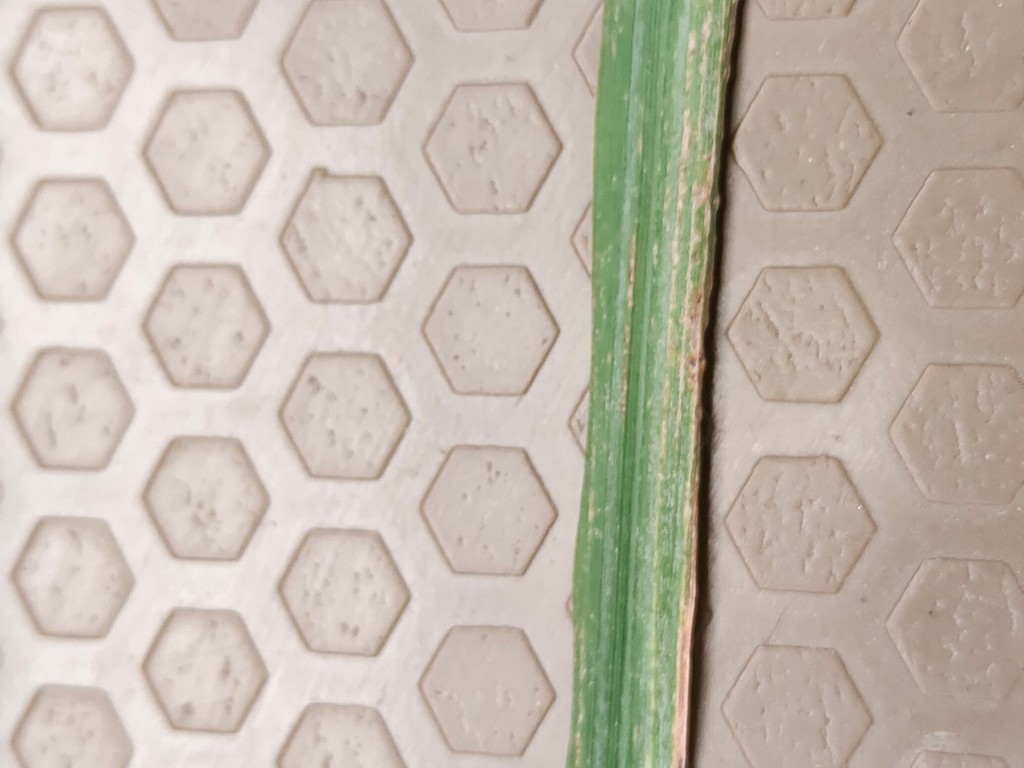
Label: Unhealthy